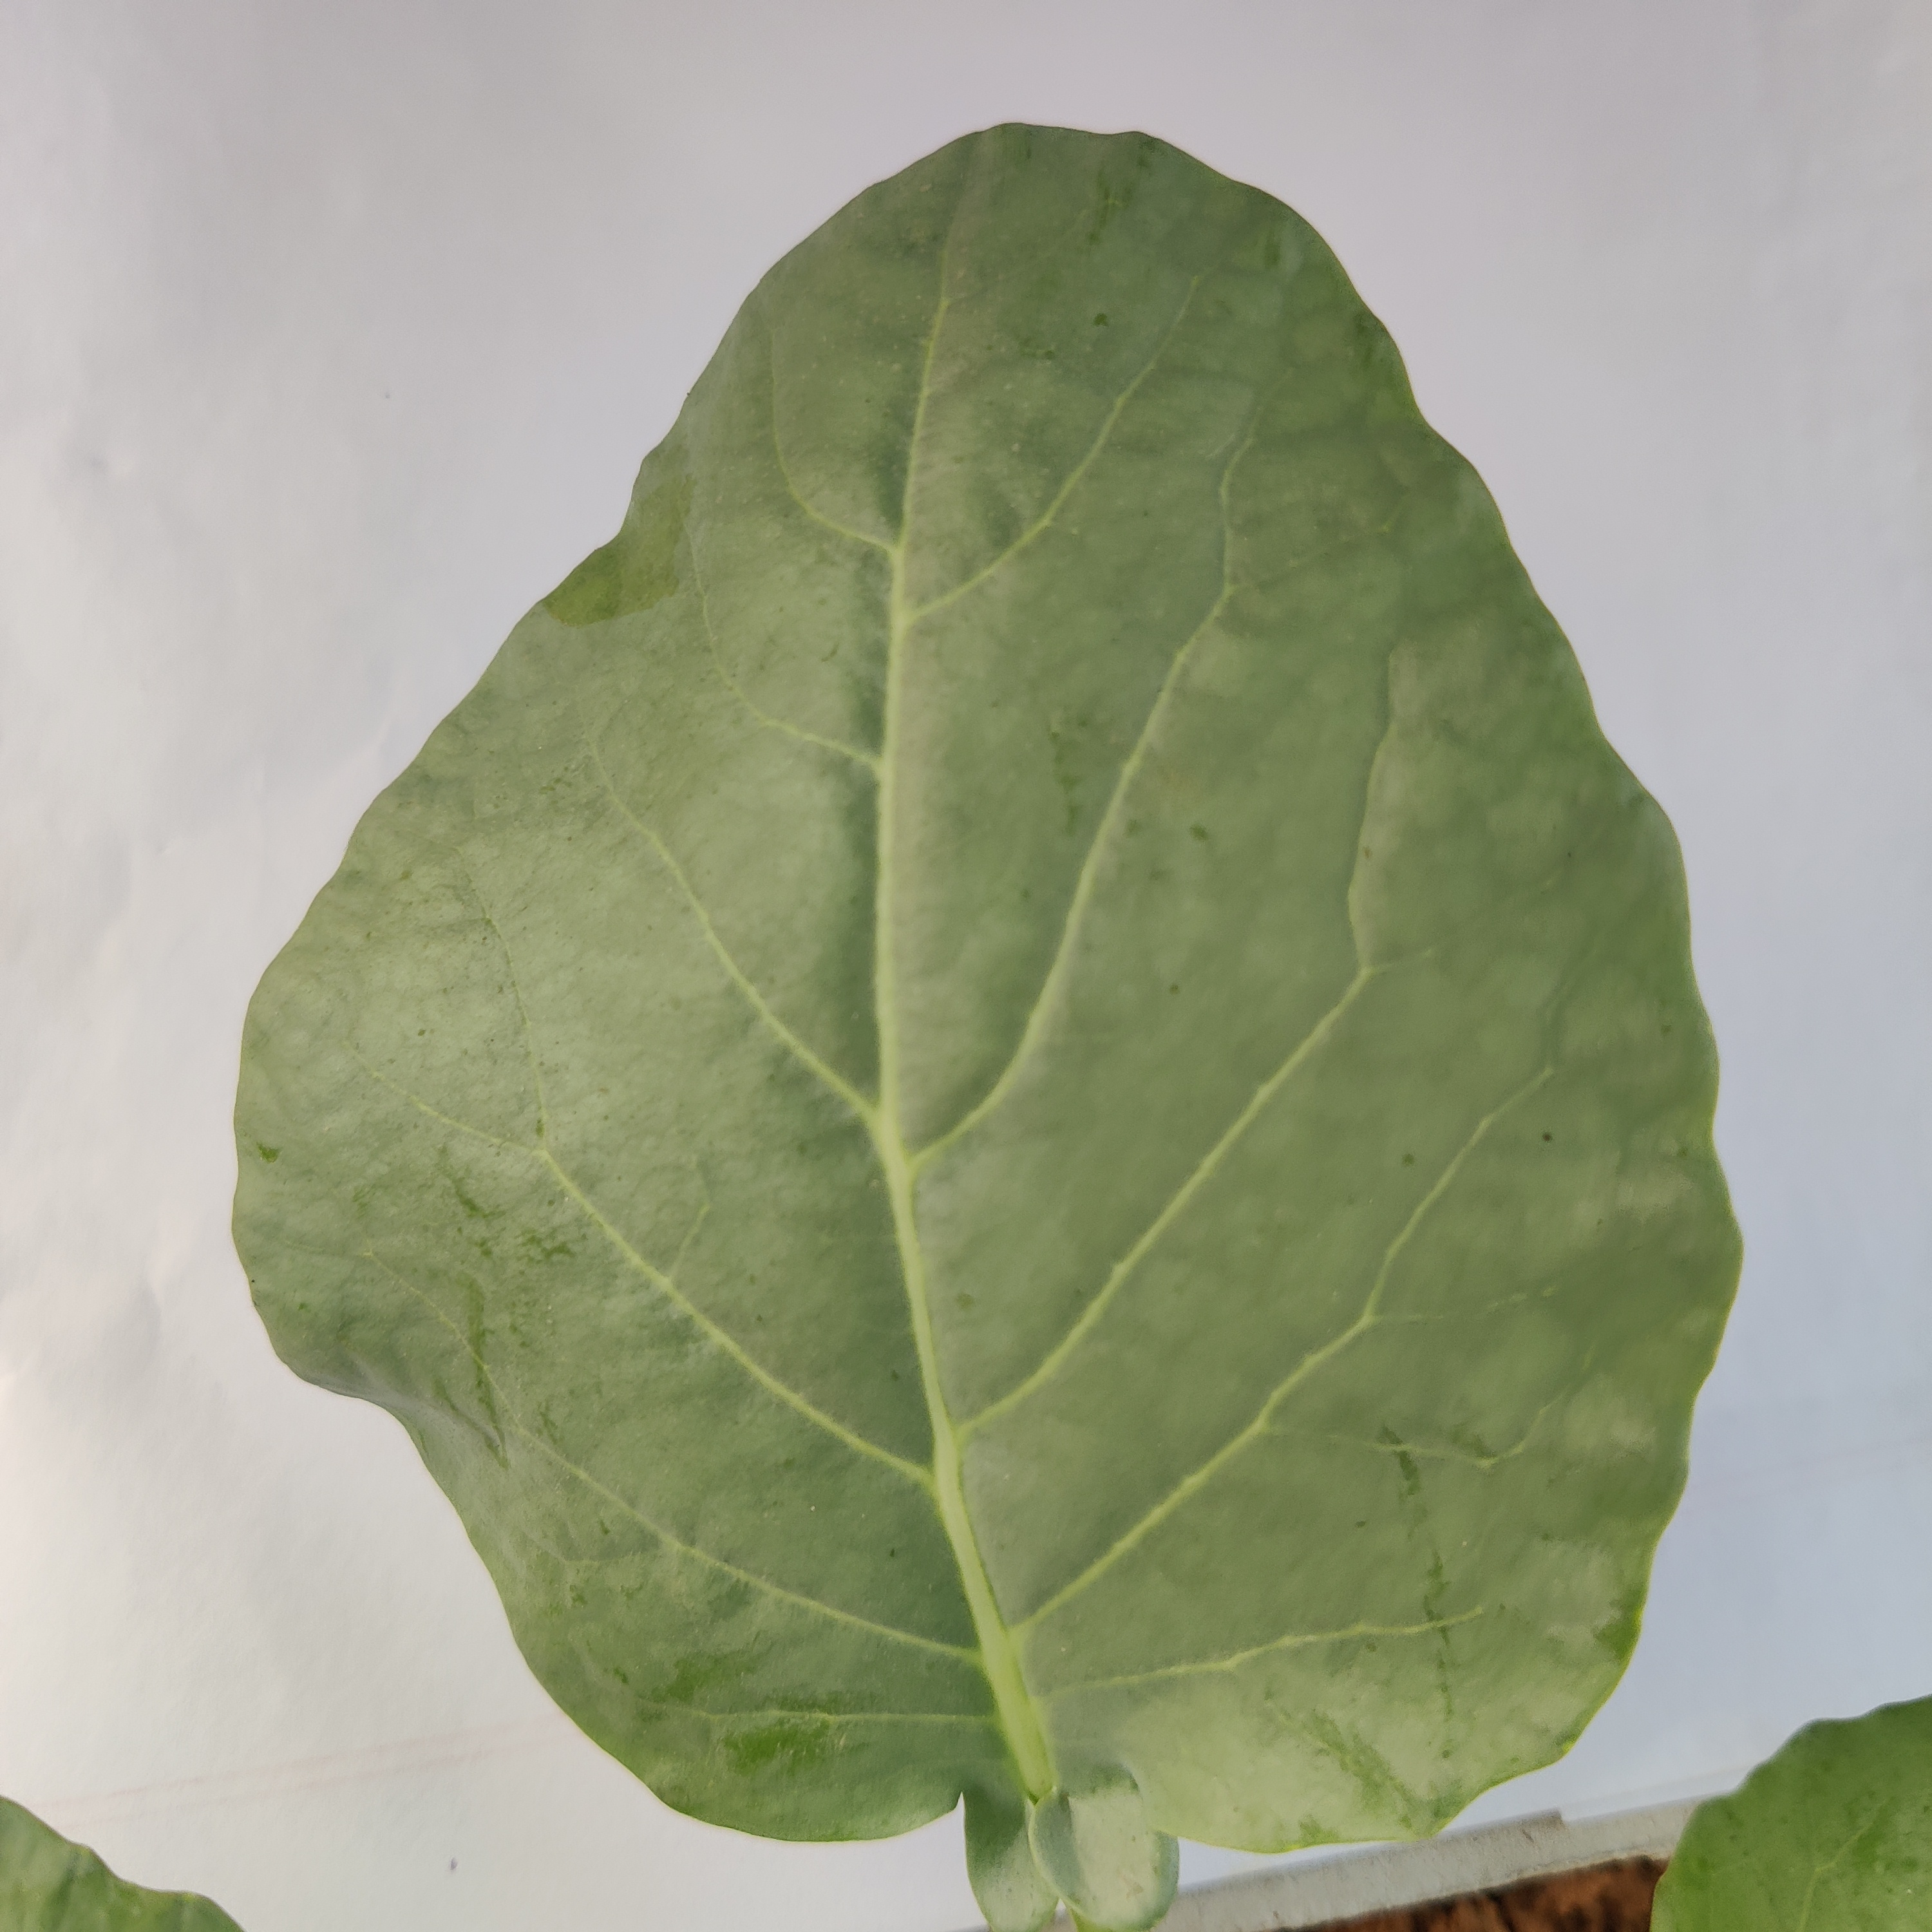
Label: Healthy